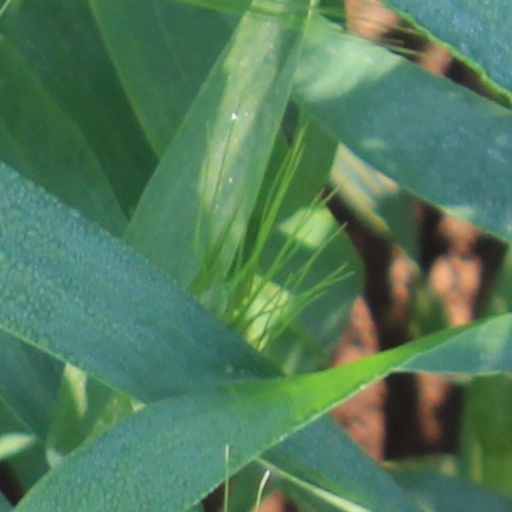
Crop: wheat